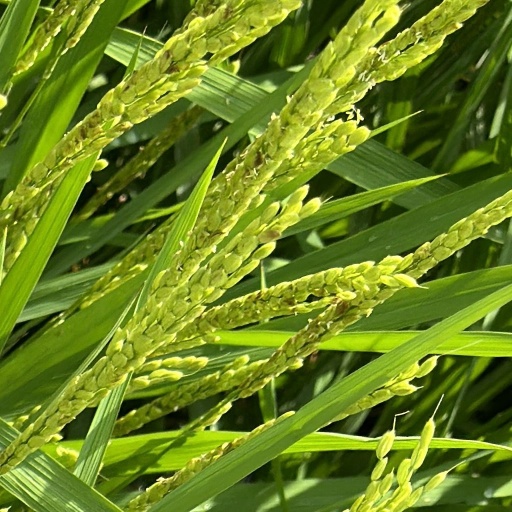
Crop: rice